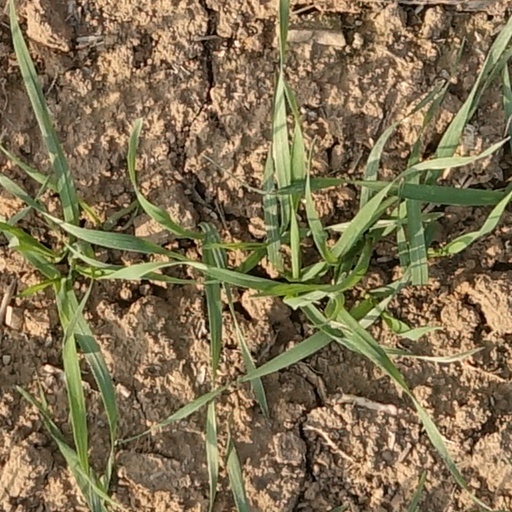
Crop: wheat